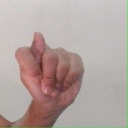
अक्षर: ट